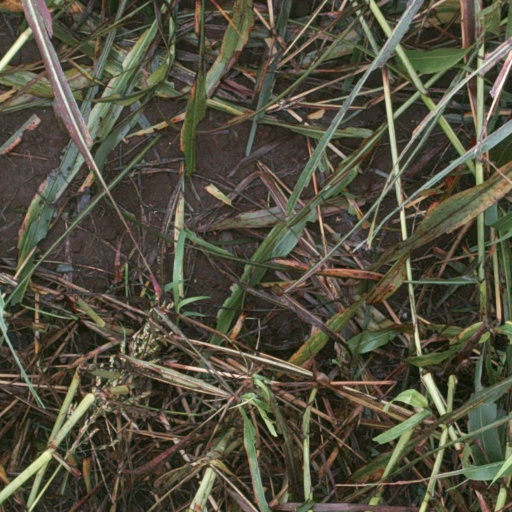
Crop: sorghum